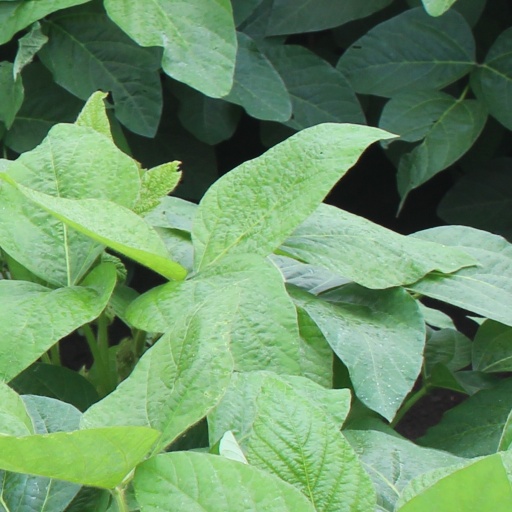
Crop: soybean